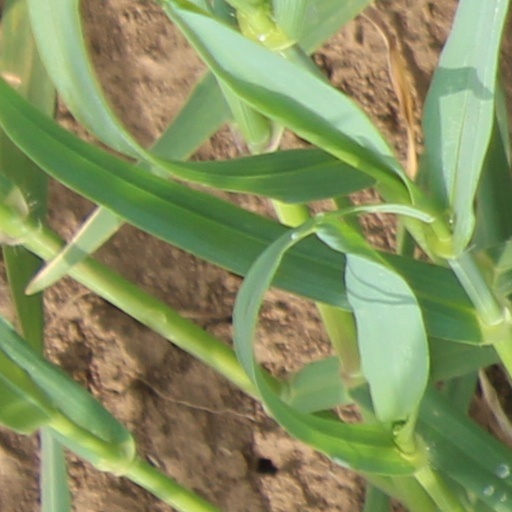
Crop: wheat